Prambanan

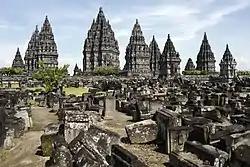
Prambanan Temple Compounds

Prambanan (Hanacaraka: ꦫꦫꦗꦺꦴꦁꦒꦿꦁ) is a 9th-century Hindu temple compound in the Special Region of Yogyakarta, in southern Java, Indonesia, dedicated to the Trimūrti, the expression of God as the Creator (Brahma), the Preserver (Vishnu) and the Destroyer (Shiva). The temple compound is located approximately northeast of the city of Yogyakarta on the boundary between Central Java and Yogyakarta provinces.